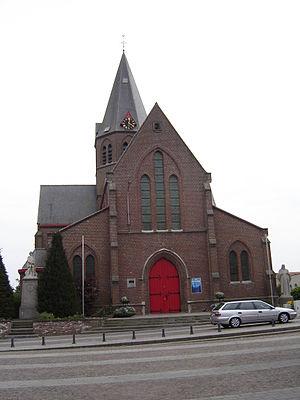
Bissegem est une section de la ville belge de Courtrai située en Région flamande dans la province de Flandre-Occidentale. Jusqu'en 1977, c'était une commune à part entière.